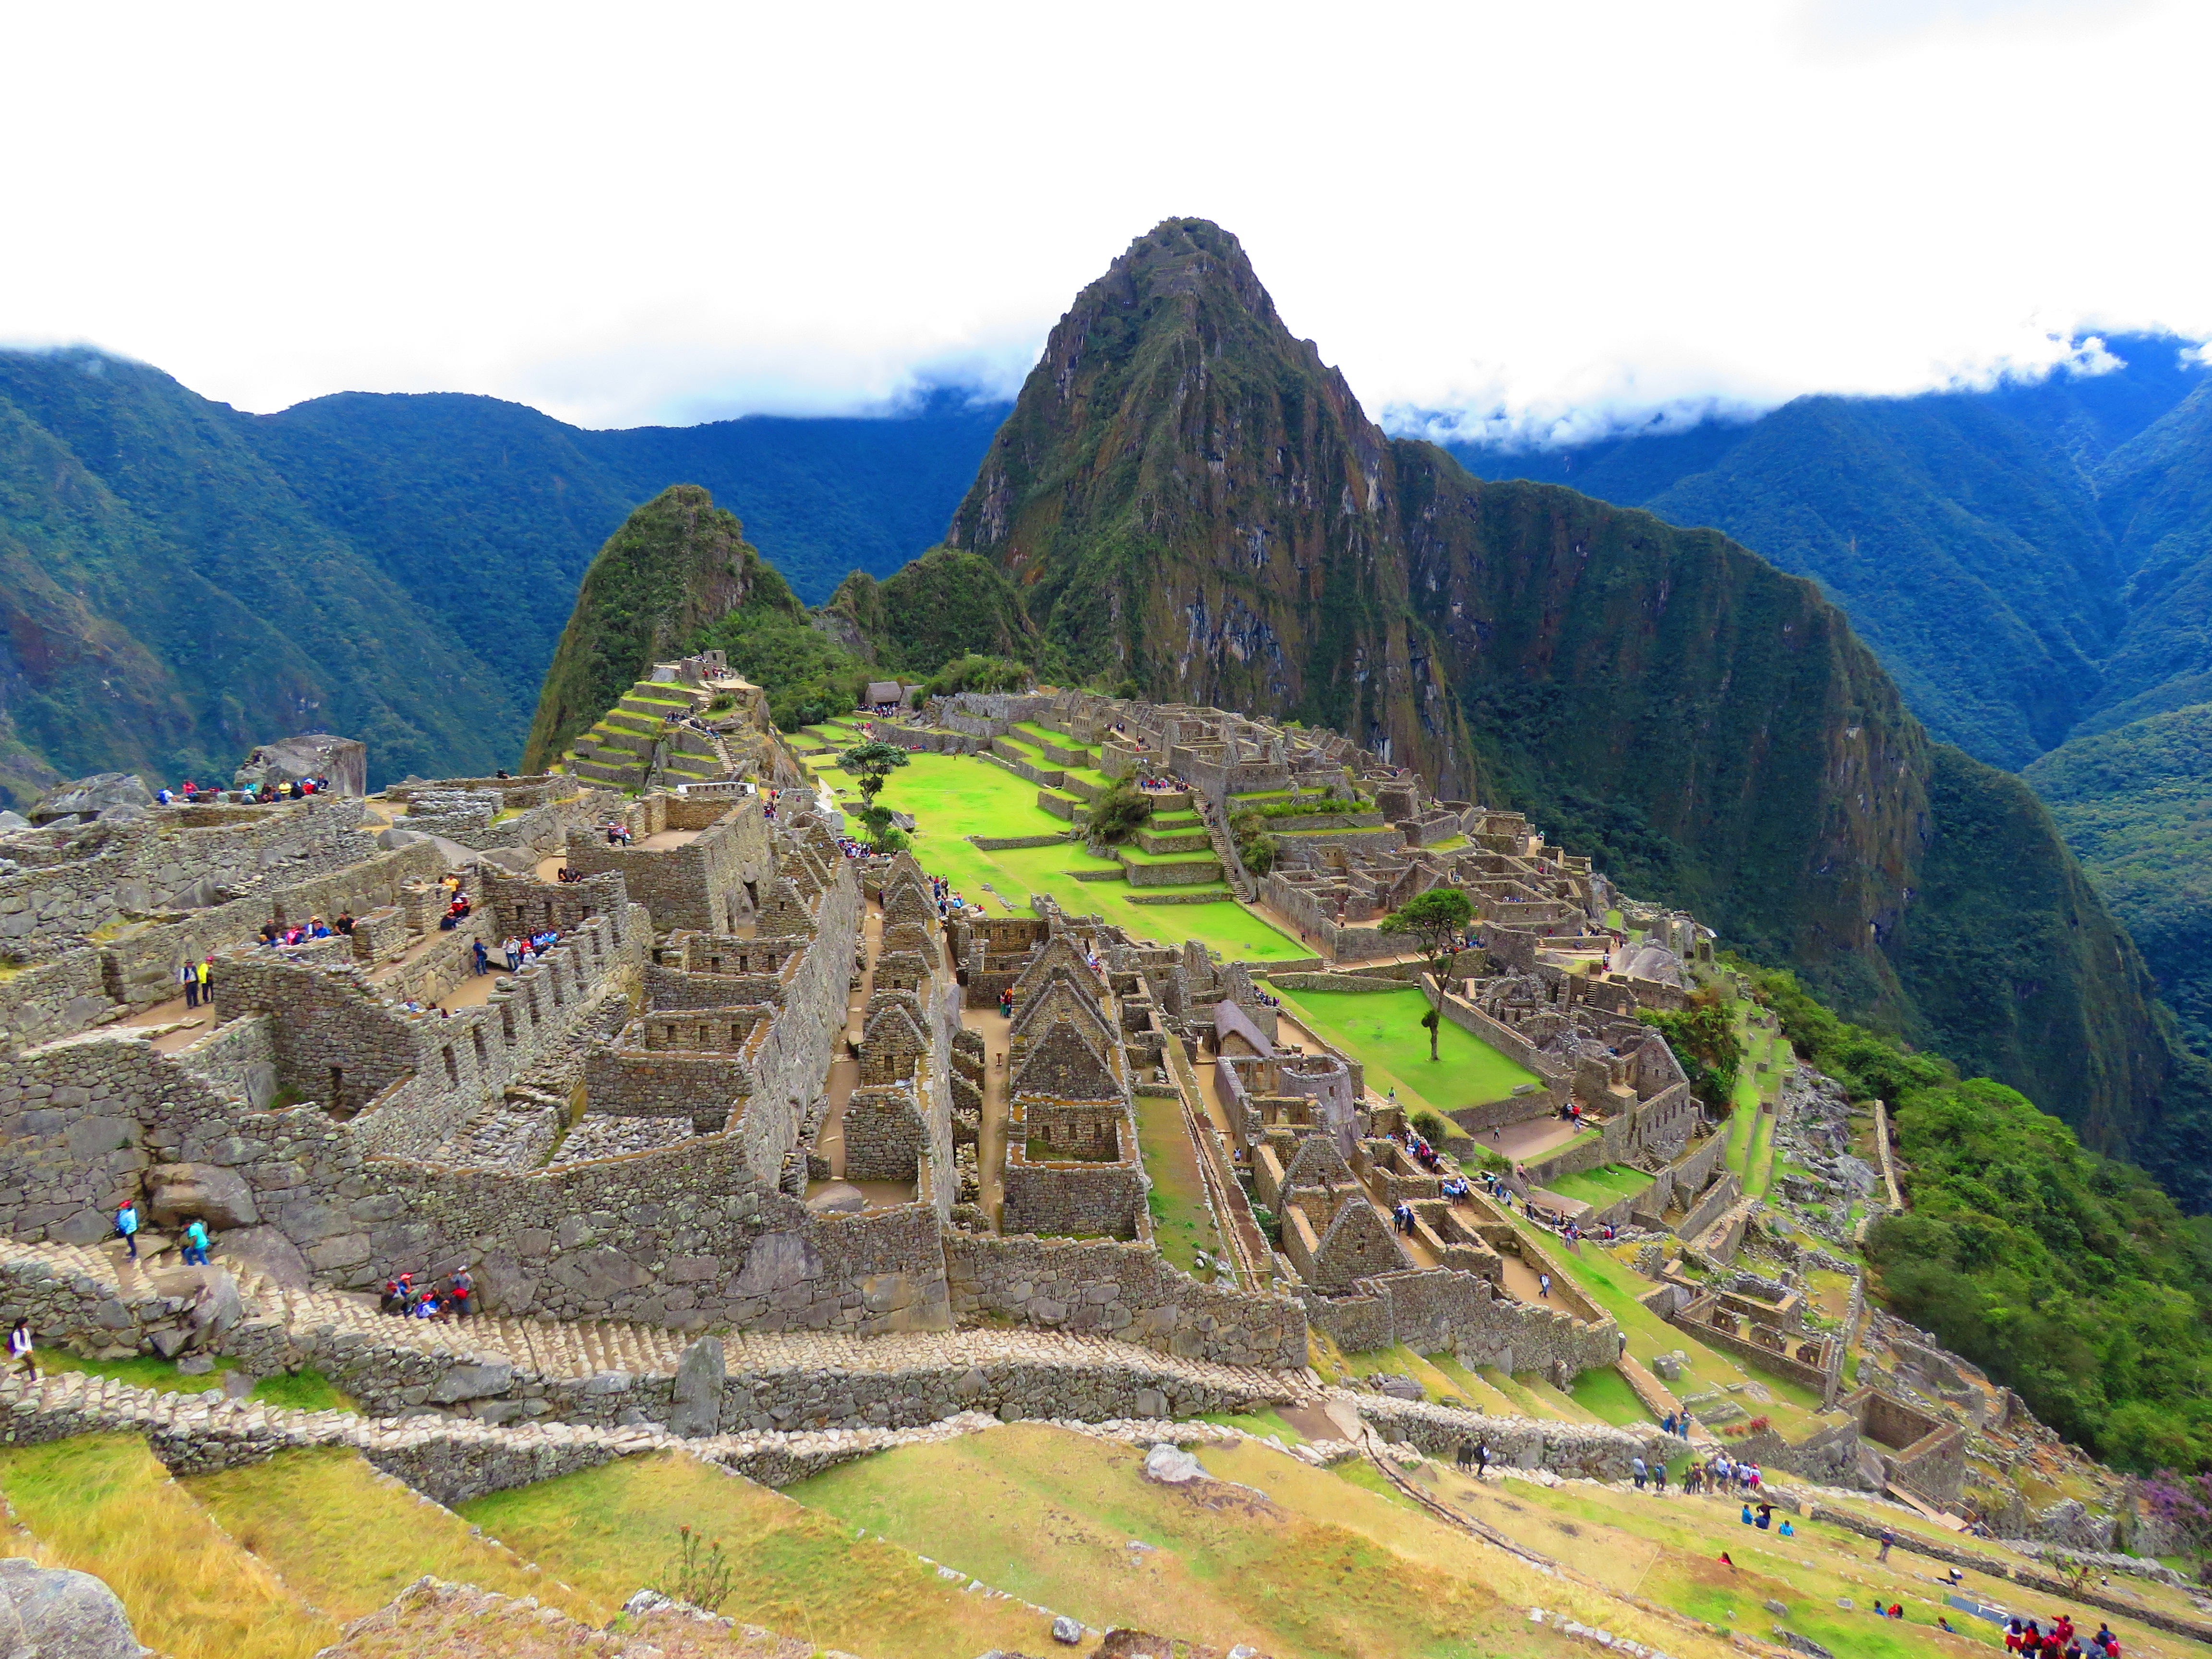
landscape, mountain, city, valley, mountain range, village, construction, landmark, tourism, terrain, machu picchu, peru, ruins, plateau, archaeological site, unesco world heritage site, historic site, ancient history, mountainous landforms